Spaceplane

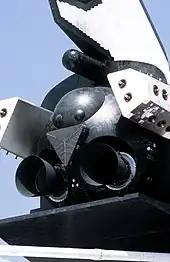
Buran spaceplane rear showing rocket engine nozzles, attitude control thrusters, aerodynamic surfaces, and heat shielding

Orbital spacecraft reentering the Earth's atmosphere must shed significant velocity, resulting in extreme heating. For example, the Space Shuttle thermal protection system (TPS) protects the orbiter's interior structure from surface temperatures that reach as high as , well above the melting point of steel. Suborbital spaceplanes fly lower energy trajectories that do not put as much stress on the spacecraft thermal protection system.